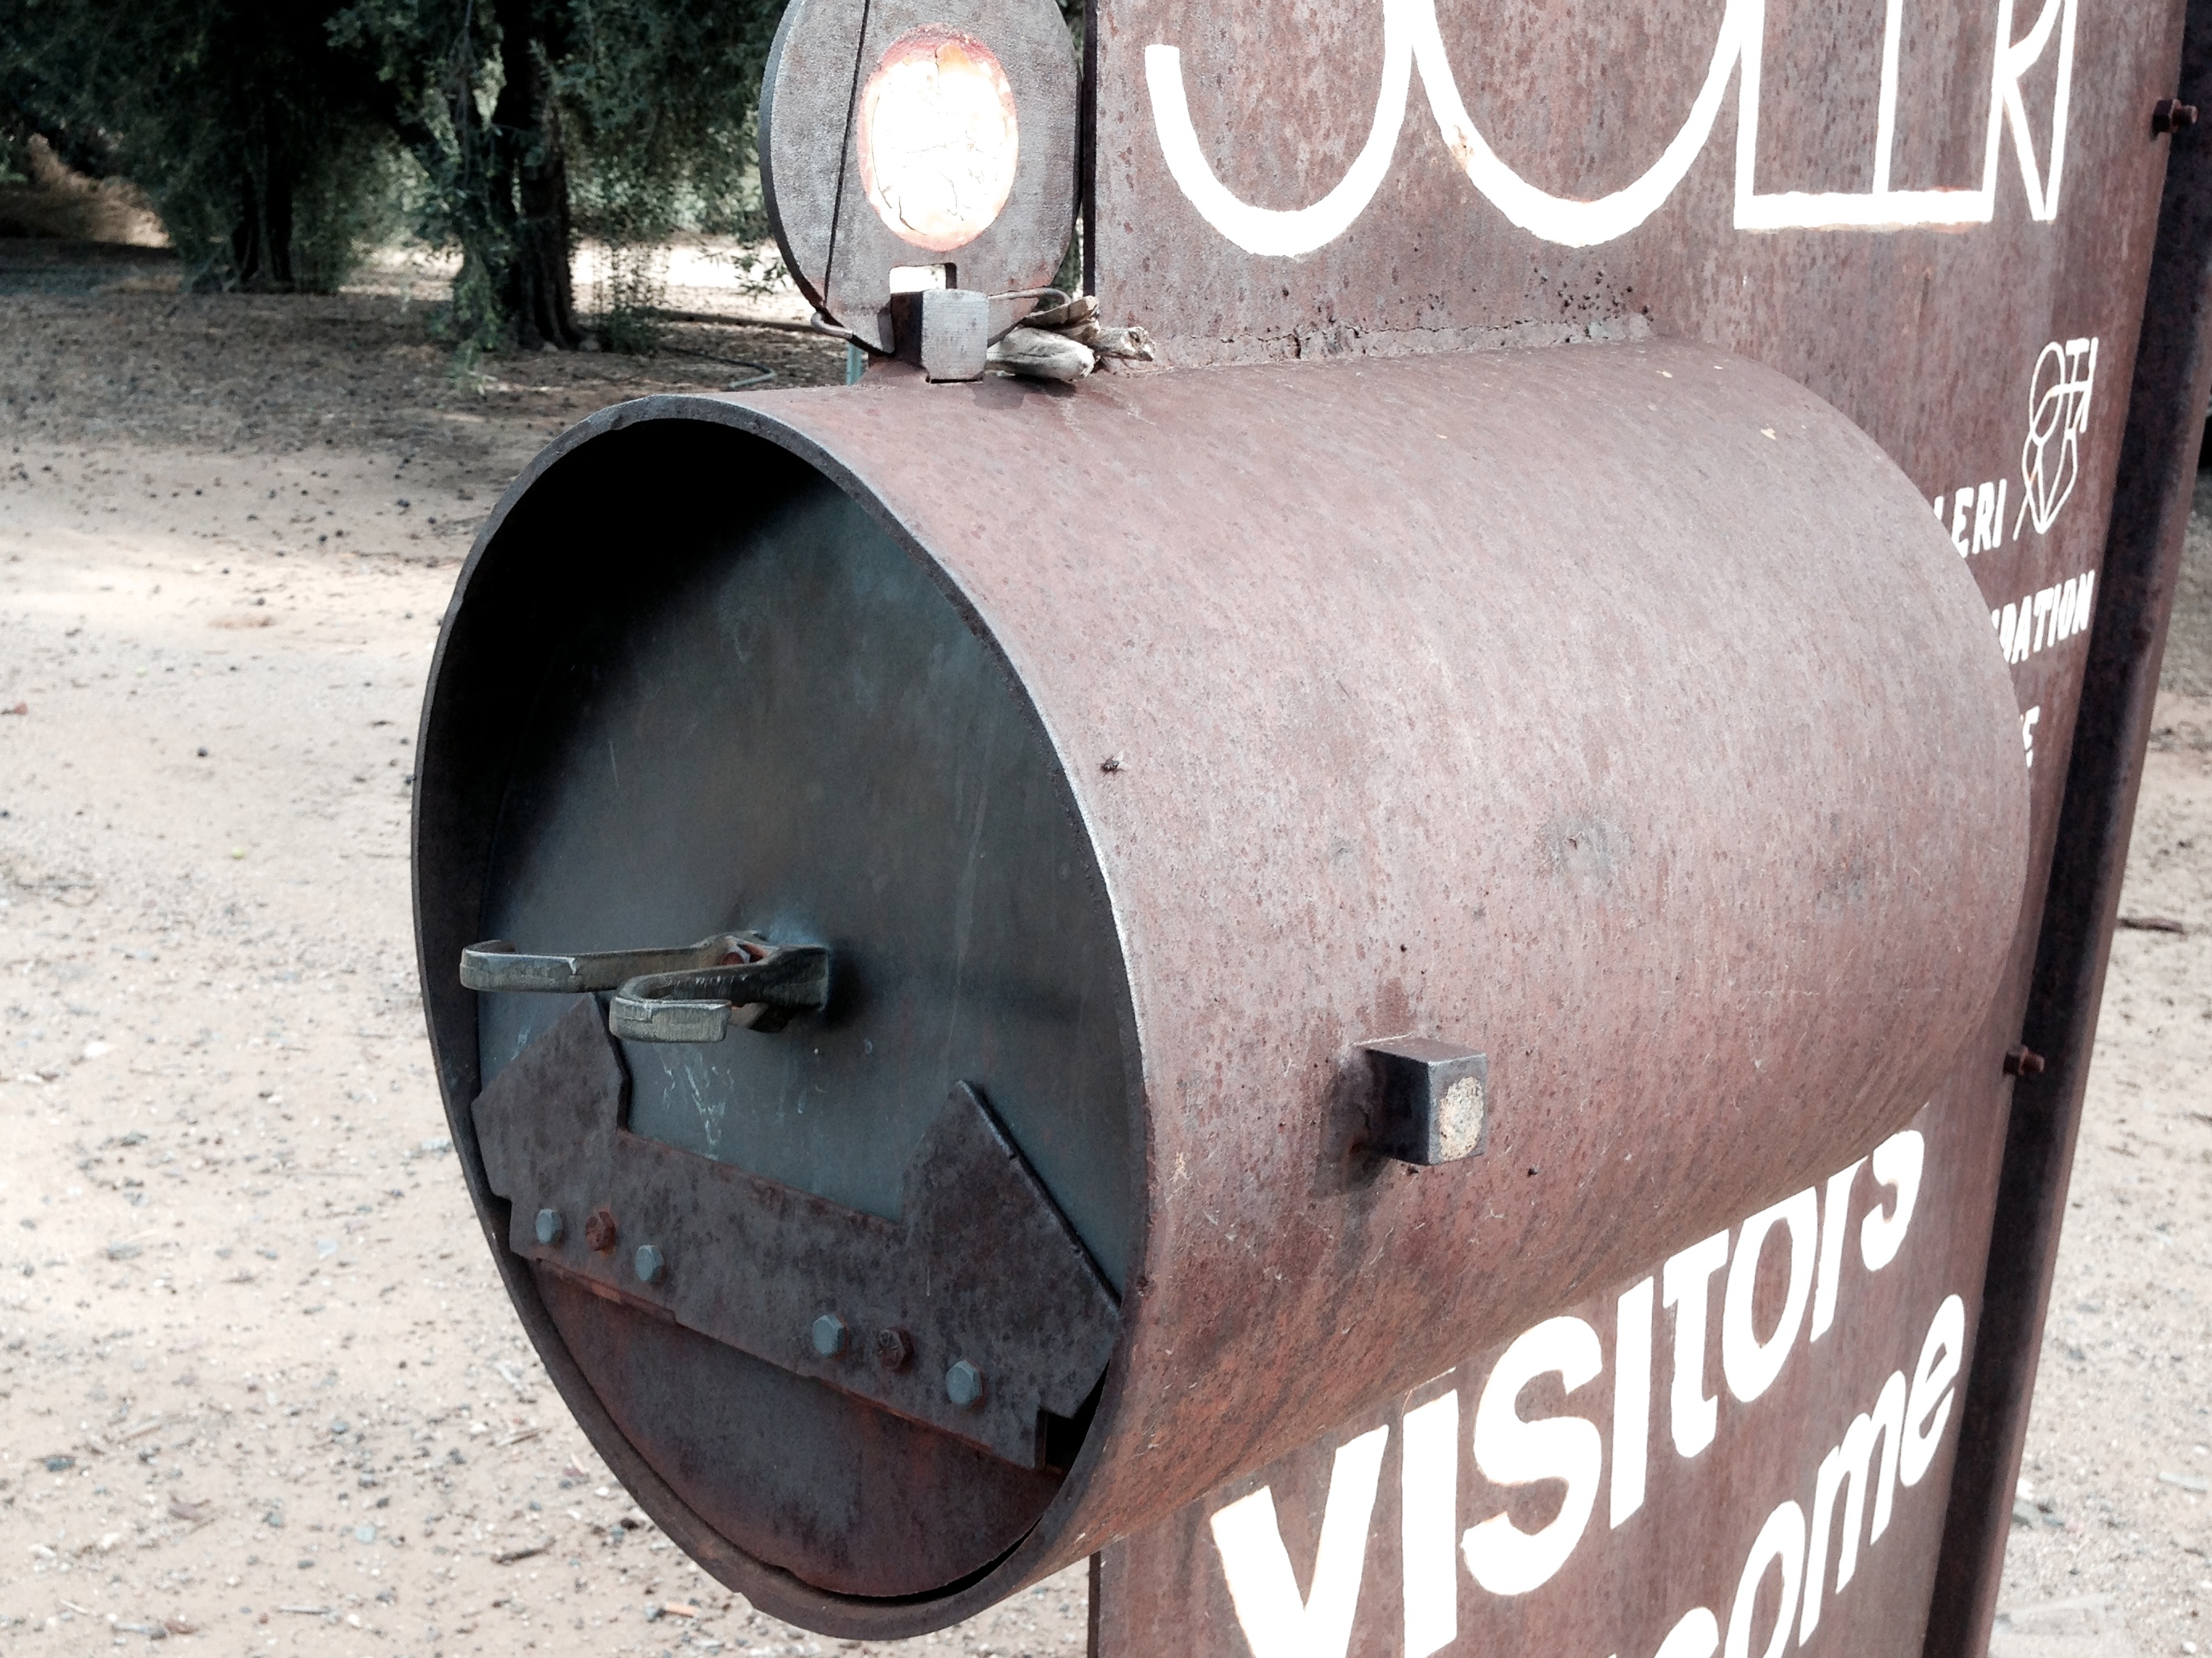
wheel, drum, man made object